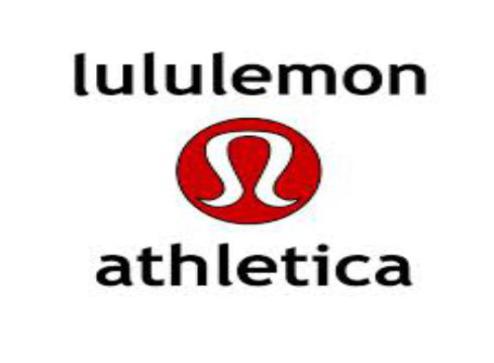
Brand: lululemon athletica-1
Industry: Sports